Guru (2016 film)

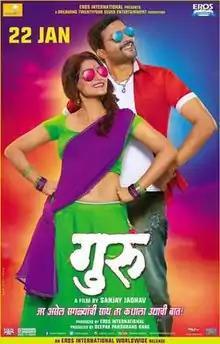
Theatrical release poster

Guru is a 2016 Indian Marathi-language action film directed by Sanjay Jadhav and produced by Sunil Lulla, Deepak Pandurang Rane and Bagpiper Soda. The film stars Ankush Choudhary and Urmila Kanitkar in lead roles. Film marks the fourth collaboration of actor-director duo Ankush Choudhary and Sanjay Jadhav and first after their blockbuster outing Duniyadari. The film released on 22 January 2016.